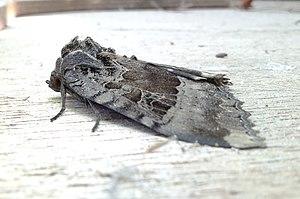
Mormo maura 59210 2017
La Maure, Mormo maura, est une espèce d'insectes lépidoptères, de la famille des Noctuidae, de la sous-famille des Xyleninae, et du genre Mormo.